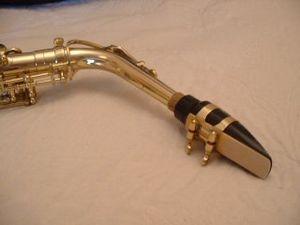
Le bocal est un élément se plaçant entre le bec et le corps de l'instrument à vent, dont la fonction première est d'assurer l'ergonomie générale de l'instrument. Il s'agit souvent d'une pièce métallique courbe qui permet à l'instrumentiste de joindre à la fois l'embouchure et le corps d'instrument avec les mains dans une position confortable. On le retrouve principalement sur les saxophones, le basson, le cor de basset et les grandes clarinettes.
Sur les instruments à anche simple — clarinette, saxophone, etc. —, la ligature est un organe servant à maintenir l'anche sur le bec, tout en lui laissant la liberté de vibrer. On trouve généralement des ligatures souples en cuir, en métal, ou en matière plastique. Certaines ligatures rigides sont de véritables mécanismes de bridage. La terminologie est associée à la cordelette encore utilisée dans la réalisation des anches de hautbois, ou pour ligaturer les anches sur les clarinettes allemandes.
Le saxophone est un instrument de musique à vent appartenant à la famille des bois. Il a été inventé par le Belge Adolphe Sax et breveté à Paris le 21 mars 1846.